Earl of Lennox

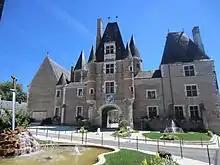
The Château d'Aubigny-sur-Nère, paternal home of Esmé Stewart, 1st Duke of Lennox, 1st Earl of Lennox. Built by Sir Robert Stewart, 4th Seigneur d'Aubigny (c. 1470 – 1544) and known to the French today as "le château des Stuarts"

Ludovic Stewart, 1st Duke of Richmond, 2nd Duke of Lennox (1574–1624), was the eldest son and heir of Esmé Stewart, 1st Duke of Lennox, 1st Earl of Lennox (1542–1583), a Roman Catholic French nobleman of Scottish ancestry who on his move to Scotland at the age of 37 became a favorite of the 13-year-old King James VI of Scotland (later James I of England), of whose father, Henry Stewart, Lord Darnley, he was a first cousin. In 1579/80 Esmé Stewart was created Earl of Lennox, Lord Darnley, Aubigny and Dalkeith and in 1581 he was created Duke of Lennox, Earl of Darnley, Lord Aubigny, Dalkeith, Torboltoun and Aberdour.